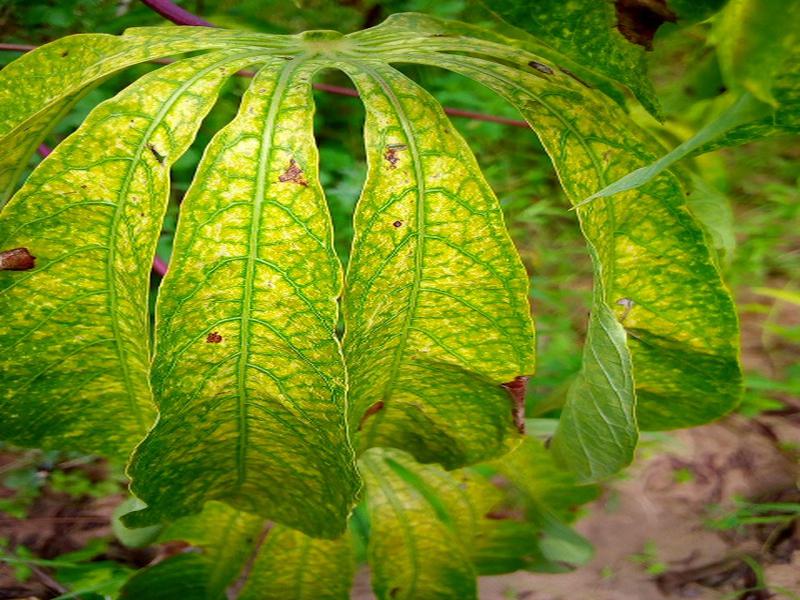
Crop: cassava
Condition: bacterial_blight